Wiślica

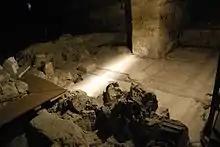
The Slab of Orants, 1175 AD

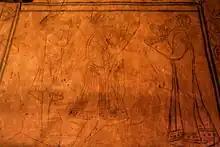
Slab of Orants, lower panel, showing Casimir the Just with wife and son

Located in the burial crypt of the 12th-century church, so-called Slab of Orants is a gypsum panel with engravings filled with black paste mixed with charcoal. It's showing two fields with plain figures separated and surrounded by decorated strips fringes, showing mythological creatures: griffins, a female centaur and the tree of life. The figures are believed to represent prince Henry of Sandomierz and Casimir the Just with their families. It is also a burial place of Henry of Sandomierz. The church with Slab of Orants was replaced in the 13th century by a bigger, three-aisled basilica. Its remains are still visible in the vaults and feature a decorative ceramic floor.